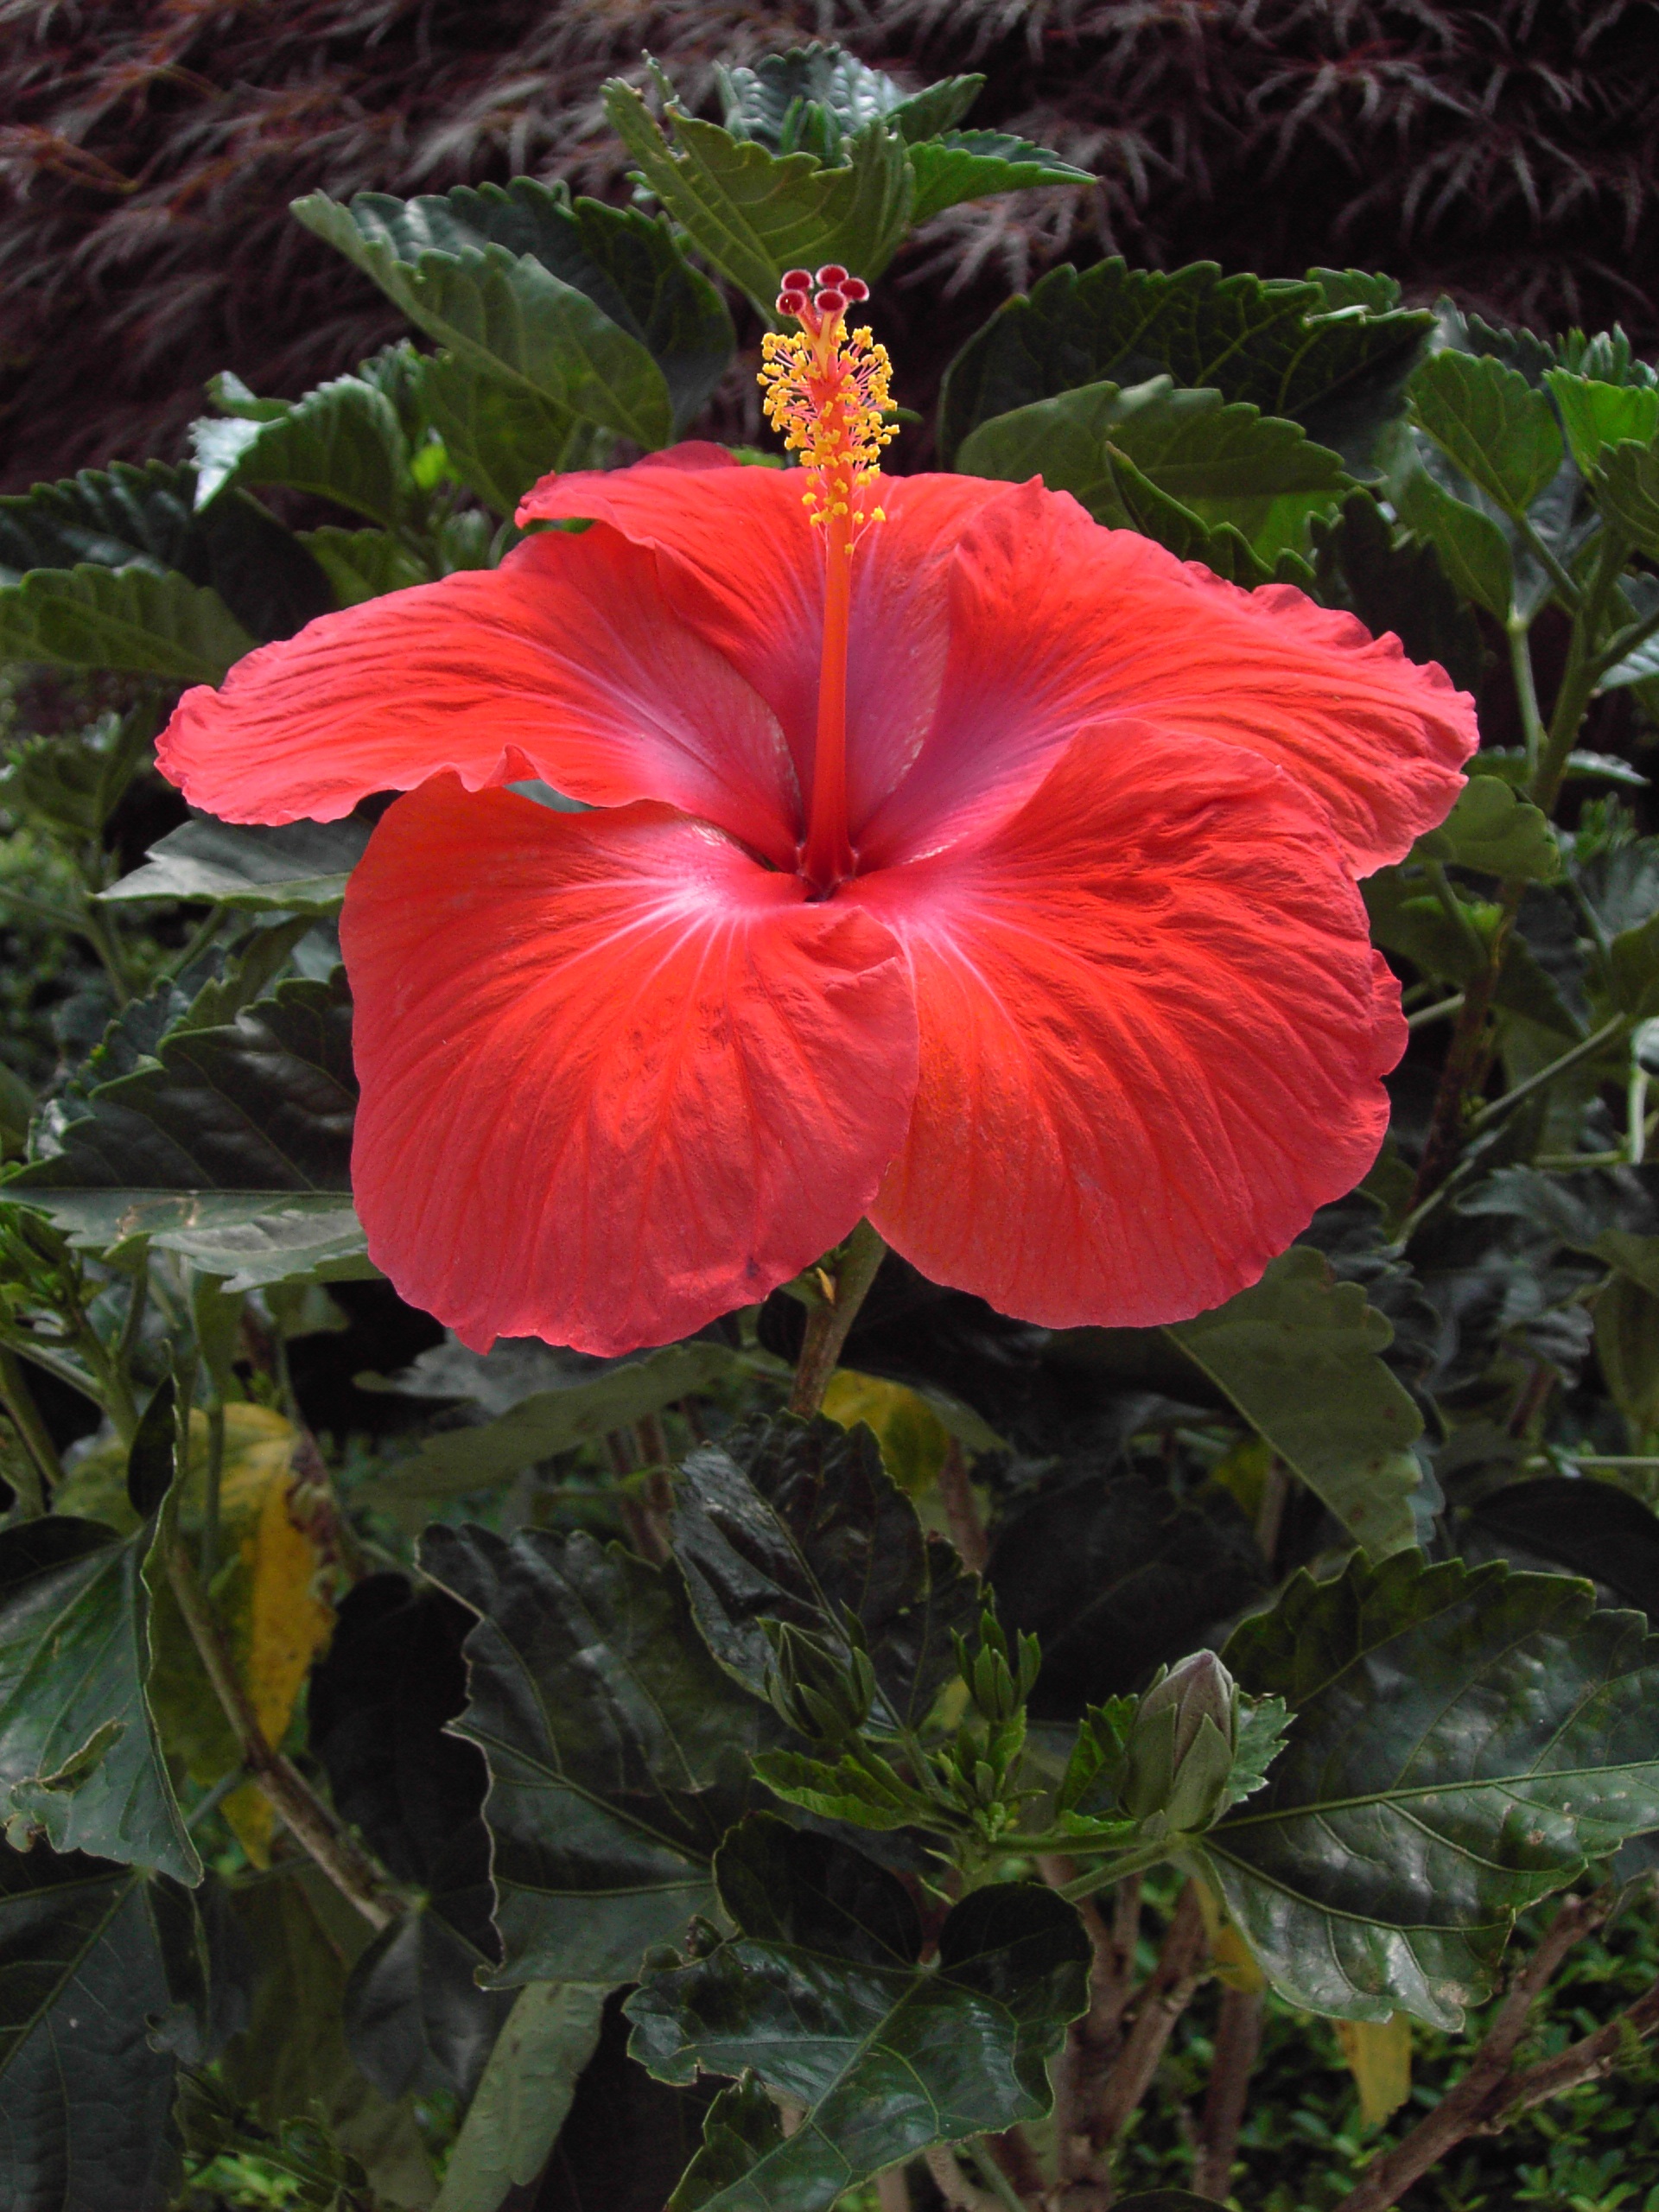
nature, blossom, plant, flower, petal, bloom, summer, red, tropical, botany, close, flora, mexico, caribbean, exotic, hibiscus, tropics, malvales, flowering plant, tropical vegetation, chinese hibiscus, annual plant, land plant